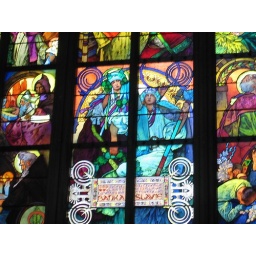
Leaded glass windows in Prague Cathedral